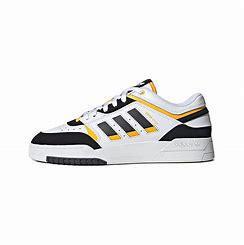
Brand: adidas
Model: Drop Step Skate